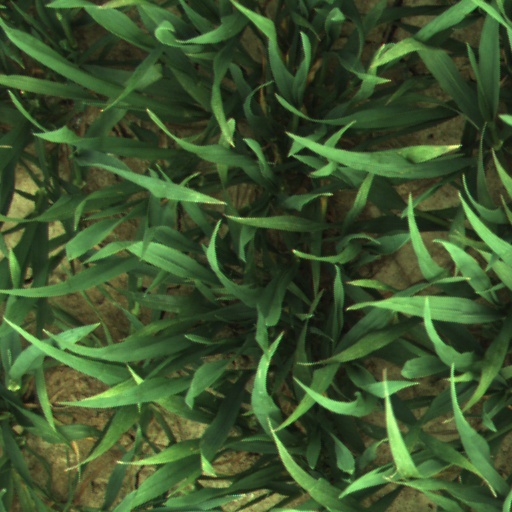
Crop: wheat